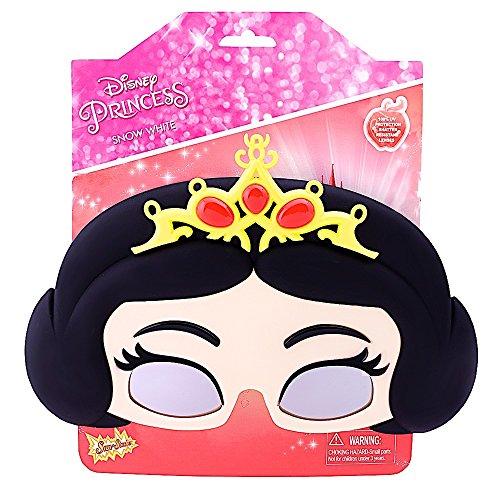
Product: Sun-Staches Disney Princess Sunglasses (Snow White, Jasmine, Cinderella, Ariel, Belle)
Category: Clothing, Shoes & Jewelry | Men | Accessories | Sunglasses & Eyewear Accessories | Sunglasses
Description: Molded plastic sunglasses.
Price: $5.99 - $24.71